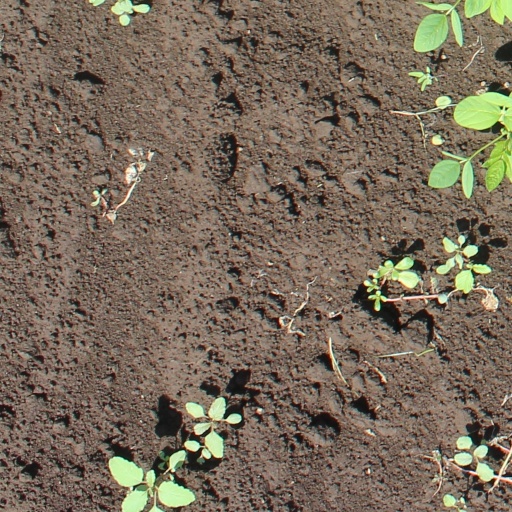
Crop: soybean